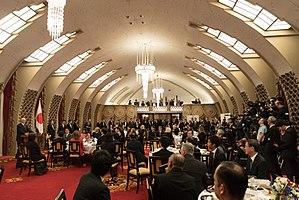
Le Sōri-daijin Kantei, populairement appelé Sōri Kantei ou plus simplement Kantei désigne tout à la fois le complexe immobilier à Tokyo abritant les bureaux et la résidence du Premier ministre, le bâtiment au sein de cet ensemble où se trouvent seulement les lieux où le Premier ministre exerce ses responsabilités et par métonymie, le Cabinet et son administration centrale.